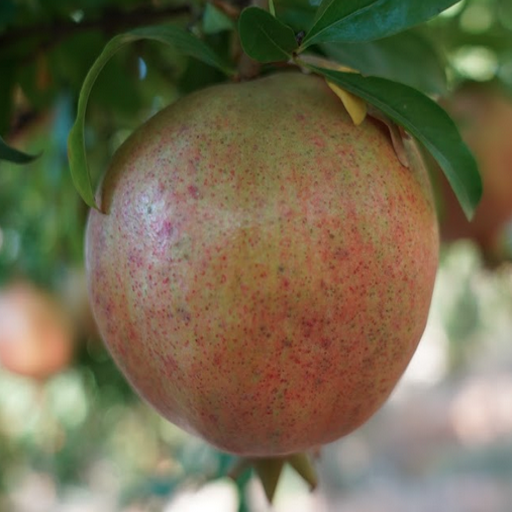
Label: Healthy